Bransholme

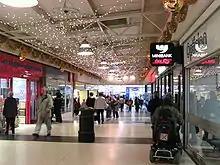
The interior of the North Point Centre

The Bransholme Estate was originally planned to have a population of 26,000 but now has a population of over 30,000. It was built mainly in the late 1960s and early 1970s. Bransholme Housing Estate was originally known as 'north of Sutton Road' or 'The Wawne Estate' until the current name was chosen in 1966 from a list including Soffham, Meaux, Marvelton and Midmere Dales. The first houses were officially opened on 1 May 1967 by Lord Mayor Alderman RW Buckle. The first Bransholme tenants were housed in Dulverton Close.